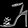
Label: Sandal